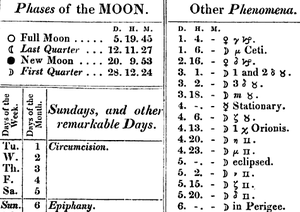
Les symboles astronomiques sont des symboles utilisés pour représenter divers objets célestes, des positions particulières d'objets célestes ou certains événements propres à l'astronomie d'observation.